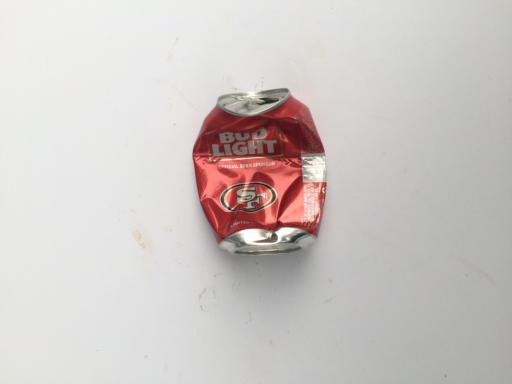
Label: metal